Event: Nepal Earthquake
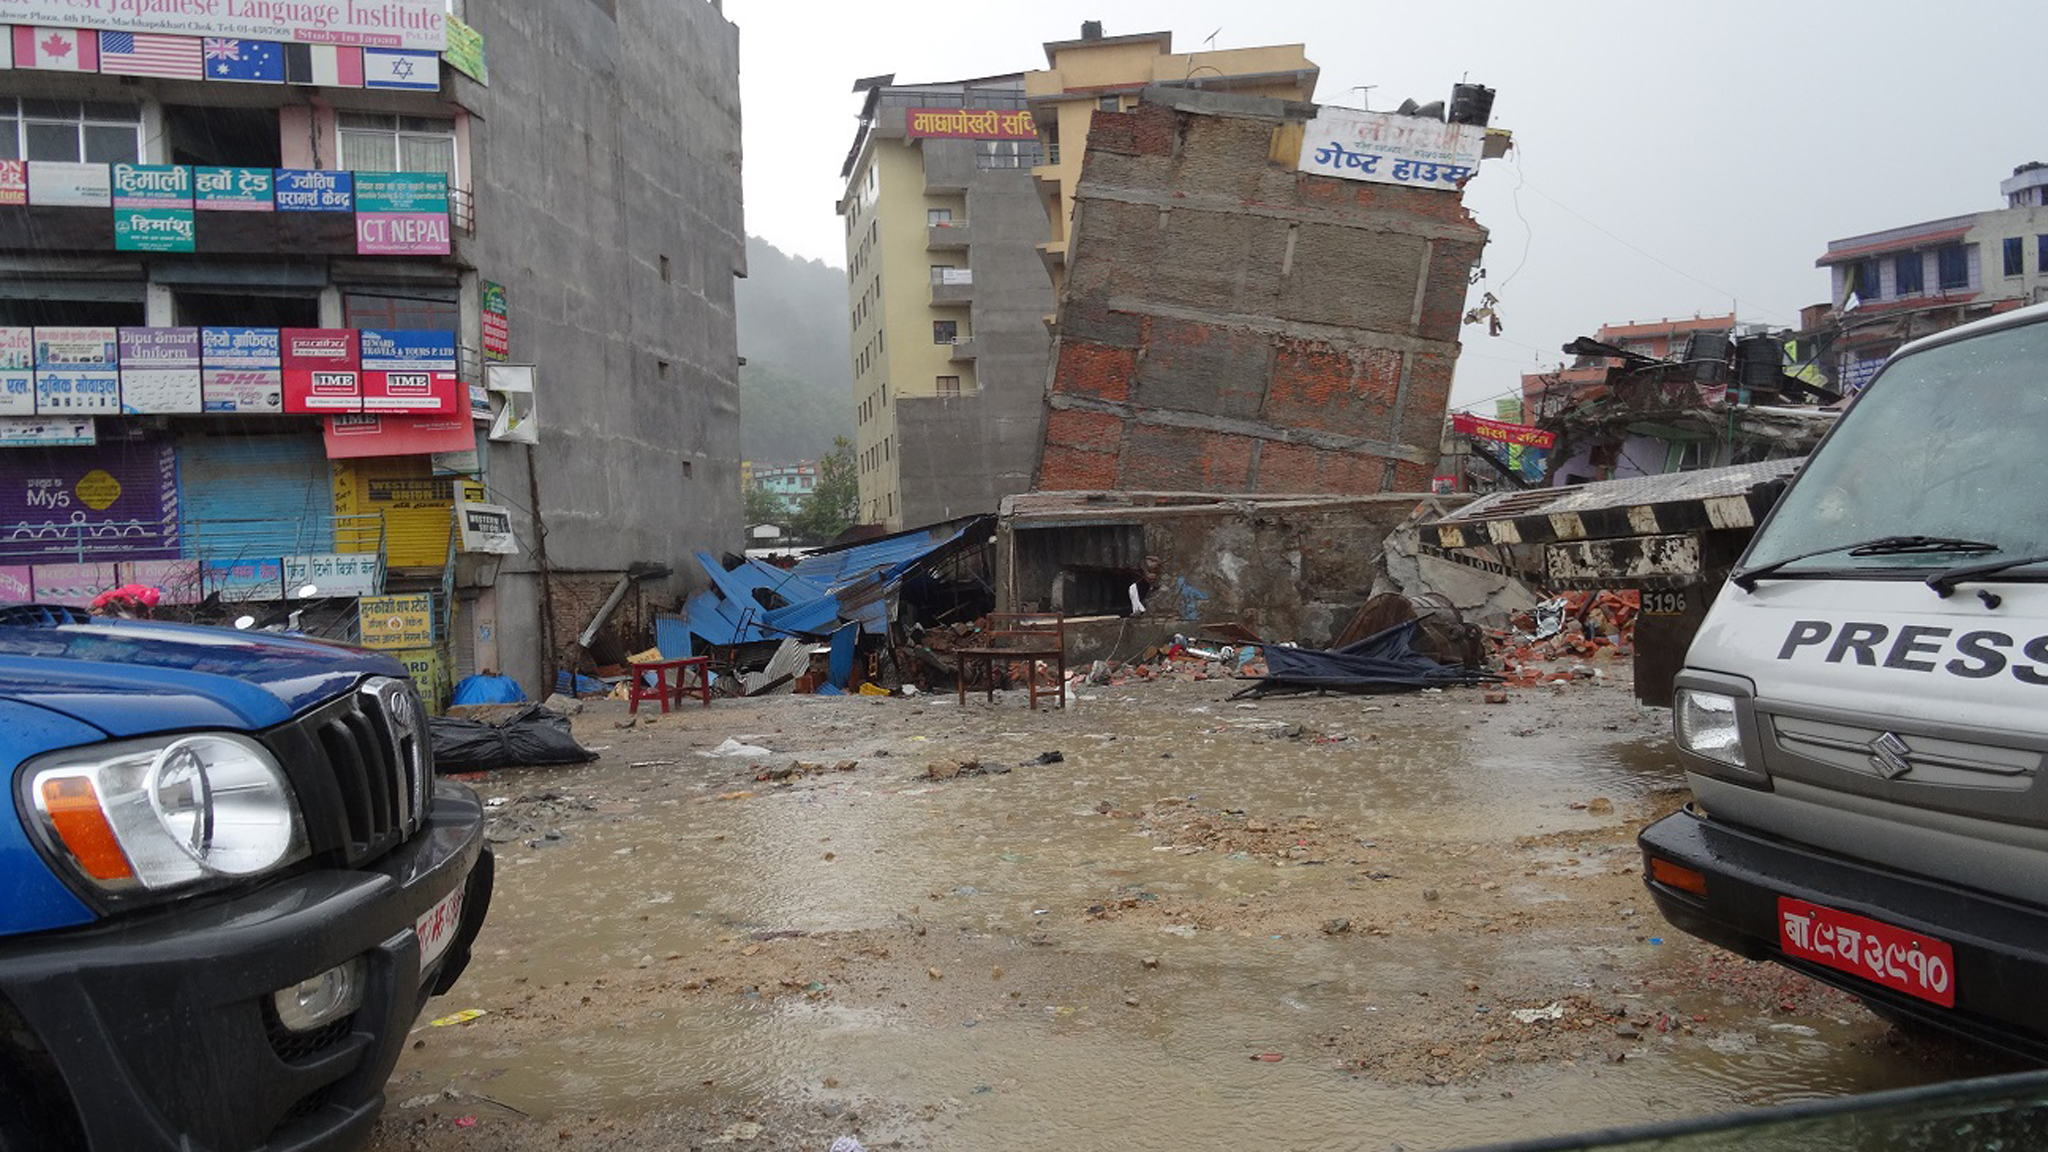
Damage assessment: damage